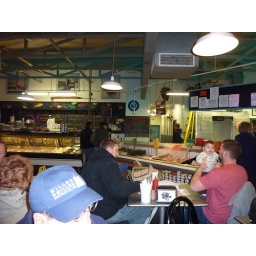
Eating in a fish market